Lindsay Sutton

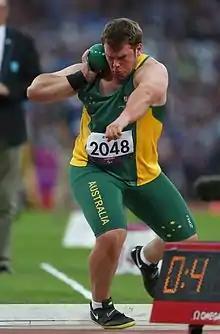
Sutton at the 2012 London Paralympics

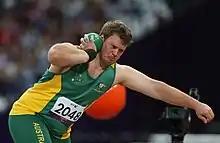
Sutton at the 2012 London Paralympics

Sutton has an intellectual disability, competing in the F20 class. He is coached by Ian Fenwick. and has held an athletics scholarship with the Queensland Academy of Sport. He set Queensland intellectual disability records in under-14 shot put, under-16 discus and under-16 javelin.